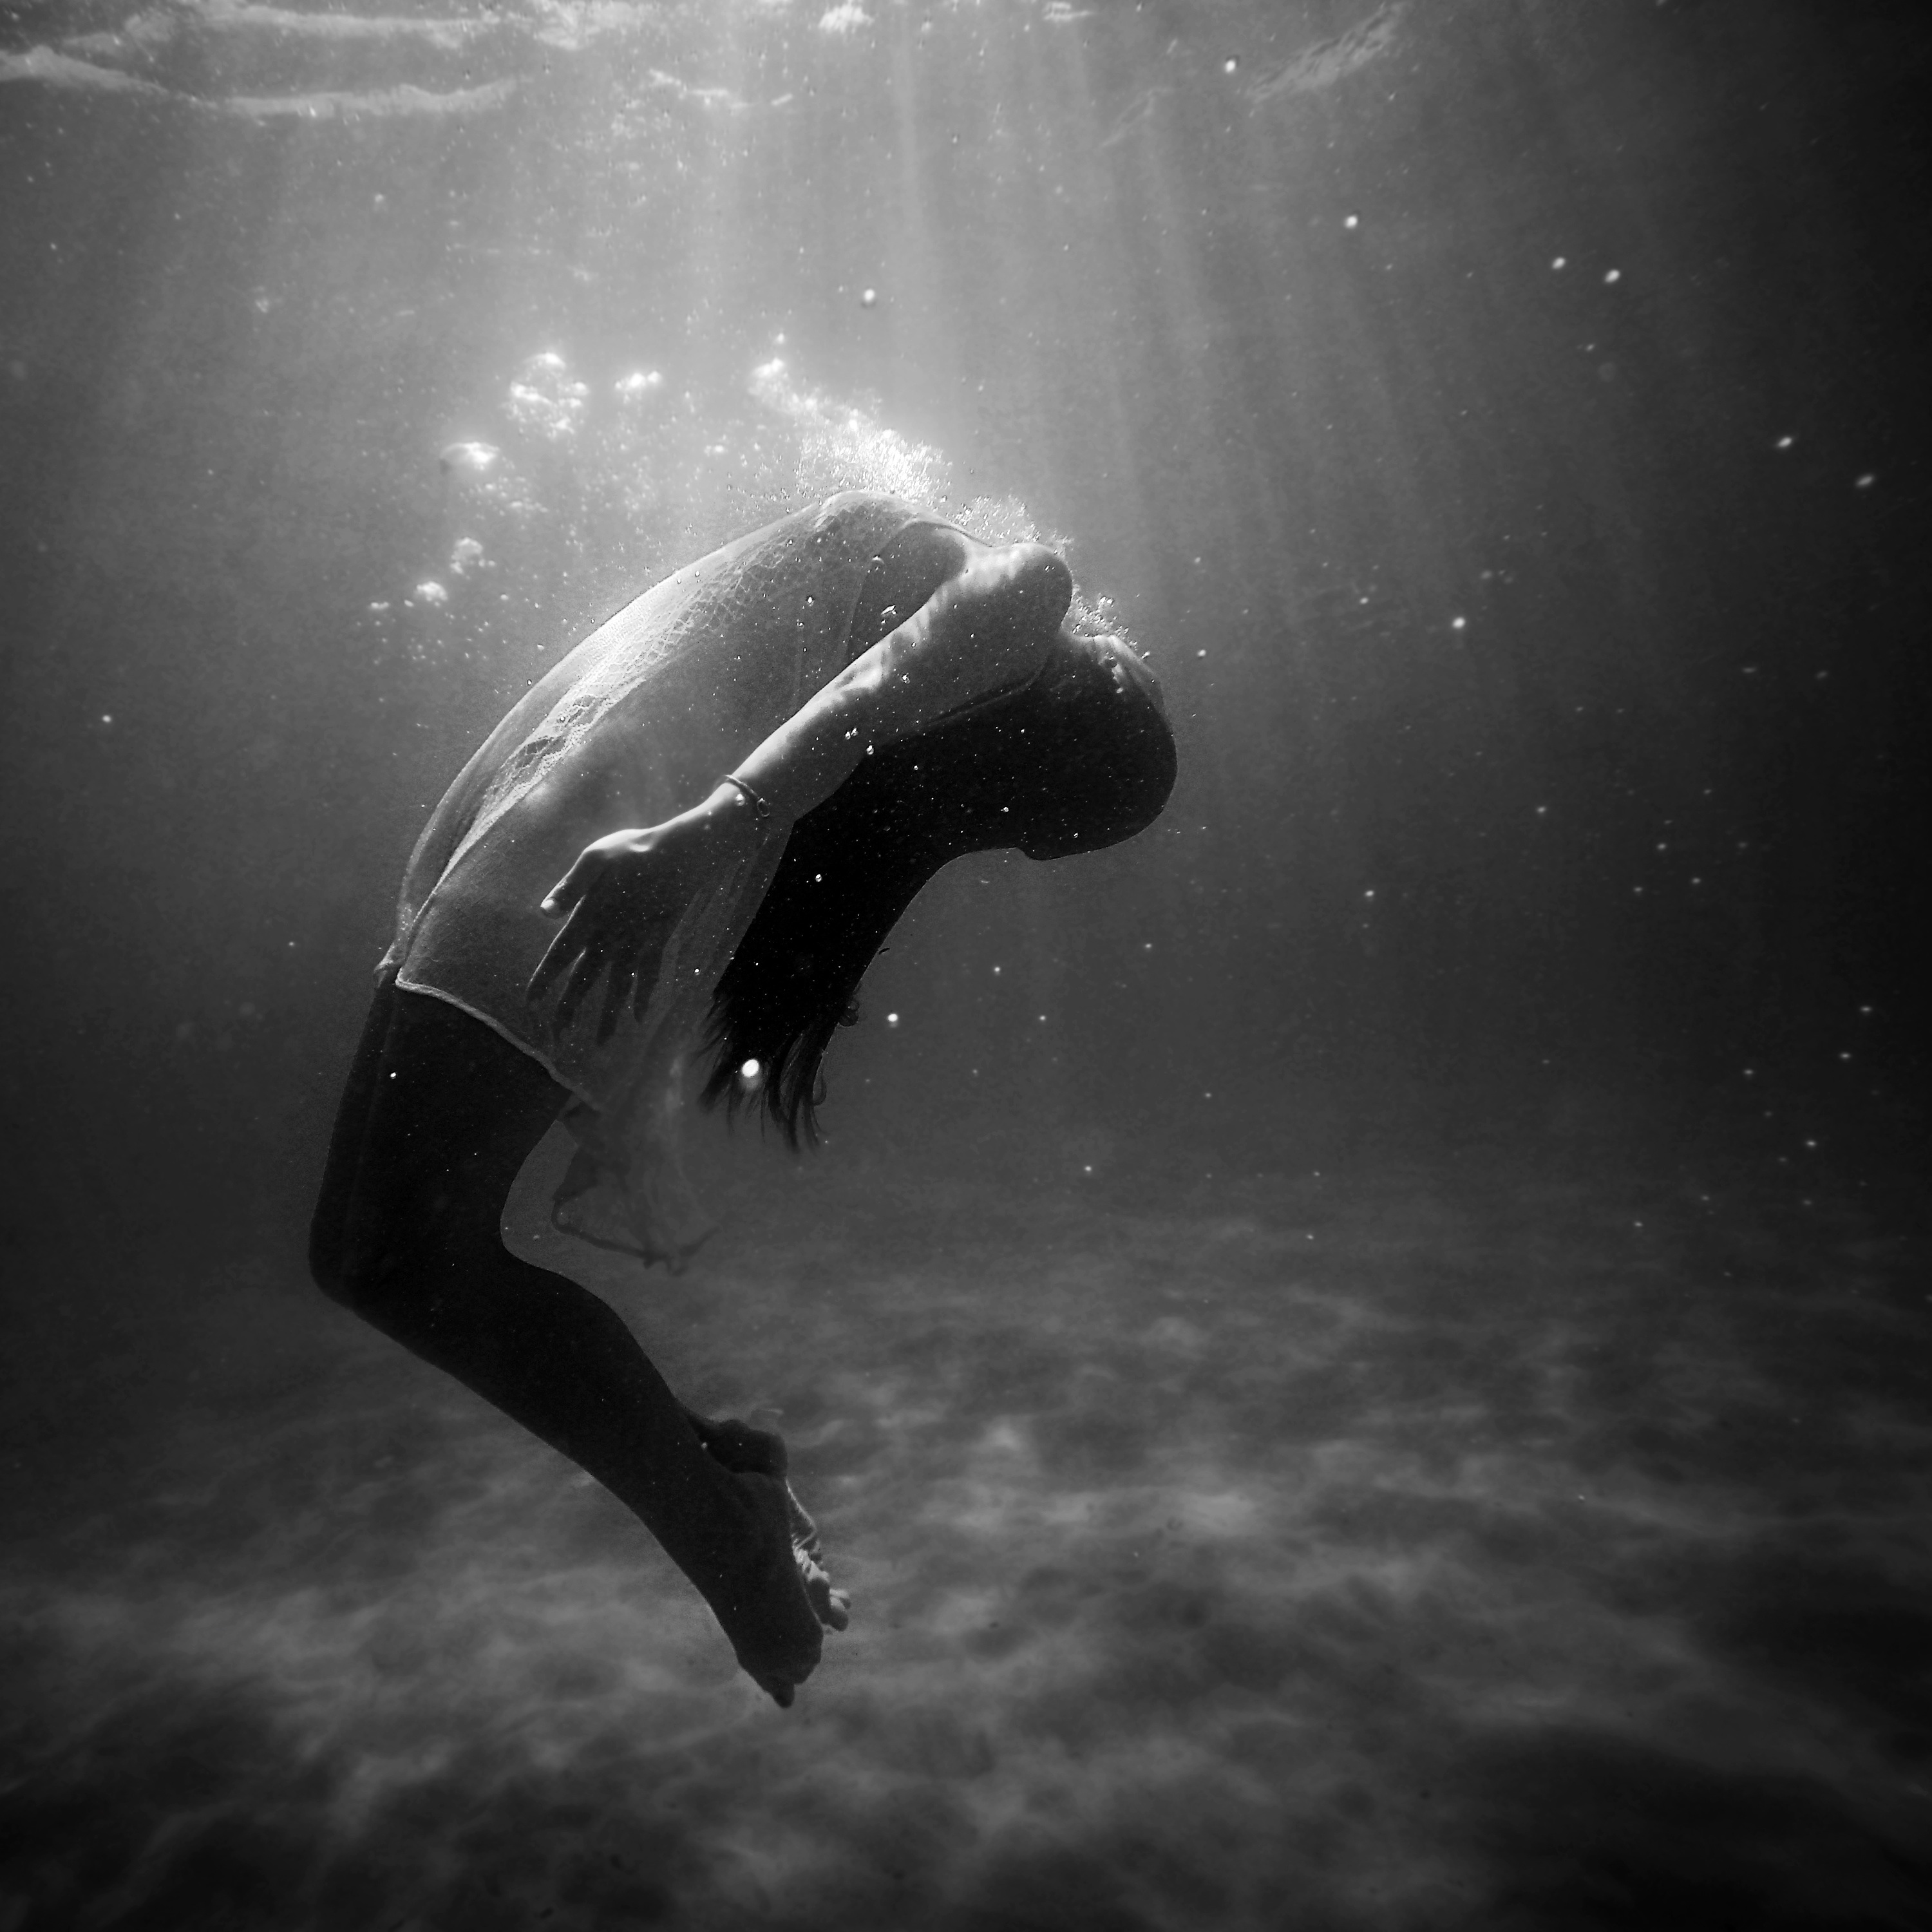
hand, water, person, light, black and white, girl, woman, photography, diving, female, underwater, swim, pattern, model, darkness, fashion, black, monochrome, lifestyle, sexy, bubbles, body, monochrome photography, atmosphere of earth, computer wallpaper